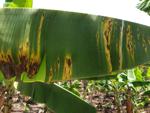
Label: segatoka